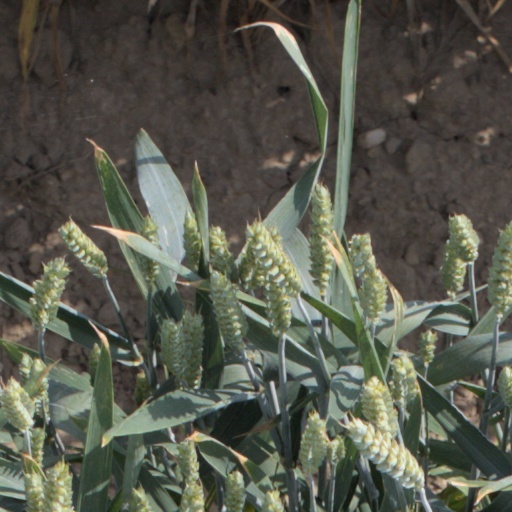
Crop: wheat